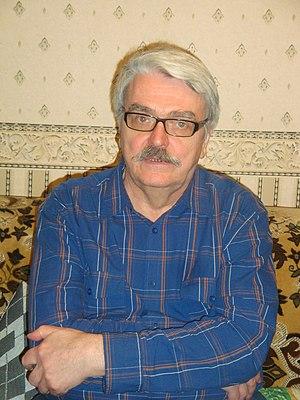
Aleksandr Sourenovitch Dronov est un joueur d'échecs par correspondance russe né le 6 octobre 1946 à Moscou.